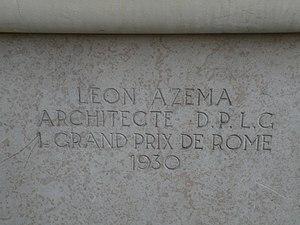
Détail de l'immeuble du 91-93 quai d'Orsay à Paris conçu par Léon Azéma (1888-1978).
Léon Azéma est un architecte français, né à Alignan-du-Vent dans l'Hérault le 20 janvier 1888 et mort à Épernay le 1ᵉʳ mars 1978.